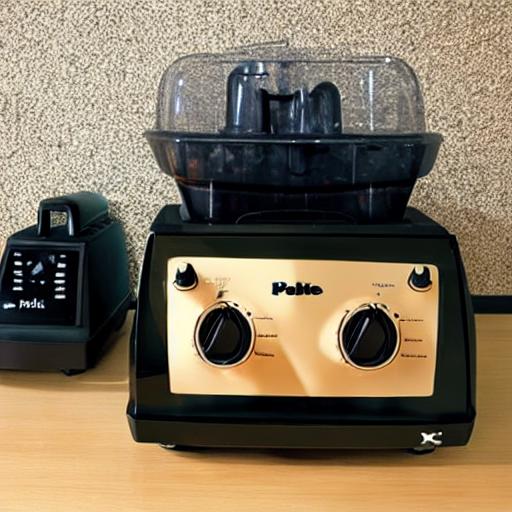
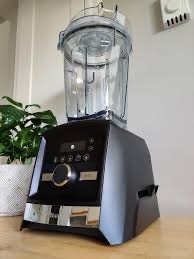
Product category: items_blender
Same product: no